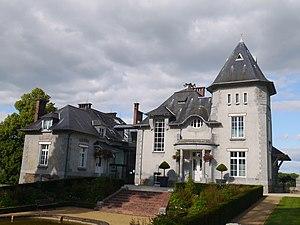
L'hôtel de ville.
Ambrières-les-Vallées est une commune française, située dans le département de la Mayenne en région Pays de la Loire, peuplée de 2 739 habitants.